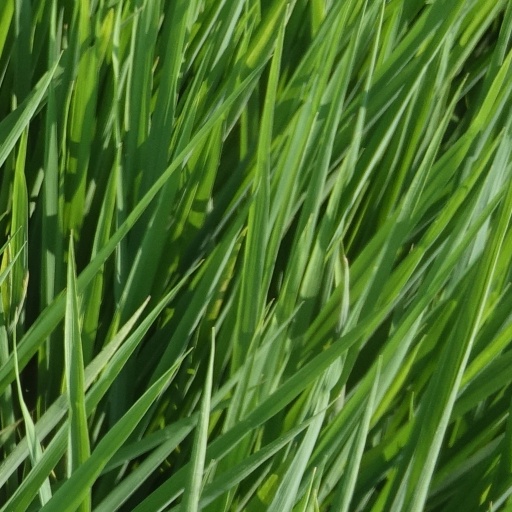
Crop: rice